Dominick Muzio

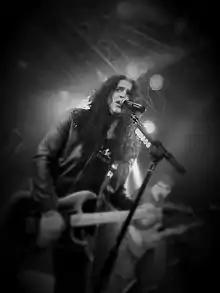
Dominick Muzio performing with Wicked Garden at Count's Vamp'd in Las Vegas, NV, August 2016

Dominick Muzio (born May 5, 1975) is an American singer-songwriter, musician, writer, and actor. He was born in Brooklyn, New York.